Richa Sharma (singer)

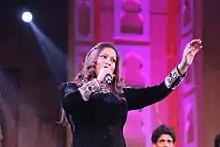
Sharma performing at "Lokrang 2016" in Bhopal

Richa Sharma (born 29 August 1974) is an Indian film playback singer as well as a devotional singer. In 2006, she sang Bollywood's longest track, the "bidaai" song, in film "Baabul".